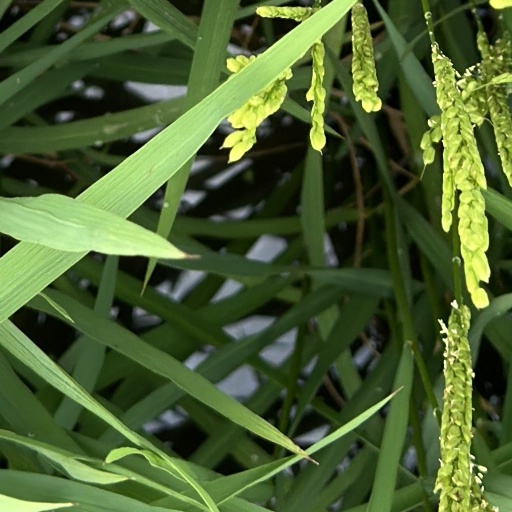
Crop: rice